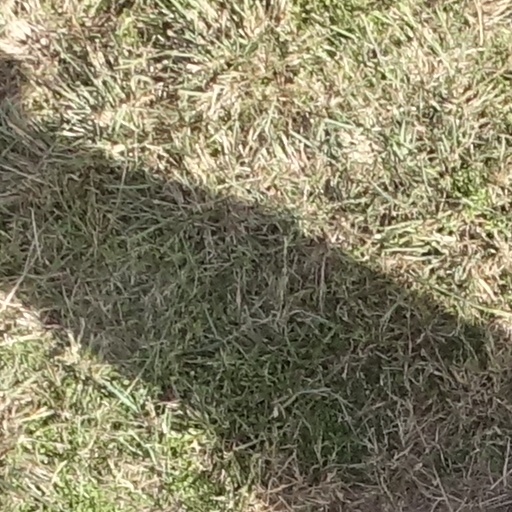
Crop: sorghum